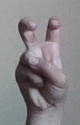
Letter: toot